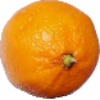
Label: lemon_meyer